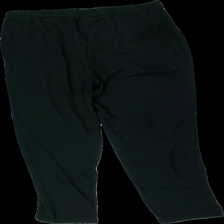
View: back
Type: Trousers
Category: Ladies
Brand: Not in the list
Brand text on label: black story
Colors: Black
Material: 100% polyester
Cut: Regular
Size: L
Season: All
Damage location: bottom center
Damage 2 location: bottom right
Price range: <50
Recommended usage: Reuse
Description: svarta byxor